Answer in natural language. Which point is closer to the camera taking this photo, point A  or point B? Choose between the following options: B or A
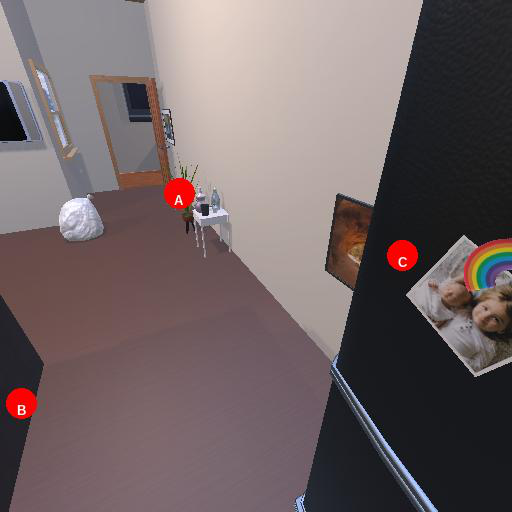
<answer>B</answer>